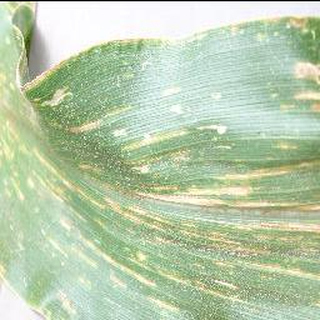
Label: corn_cercospora_leaf_spot